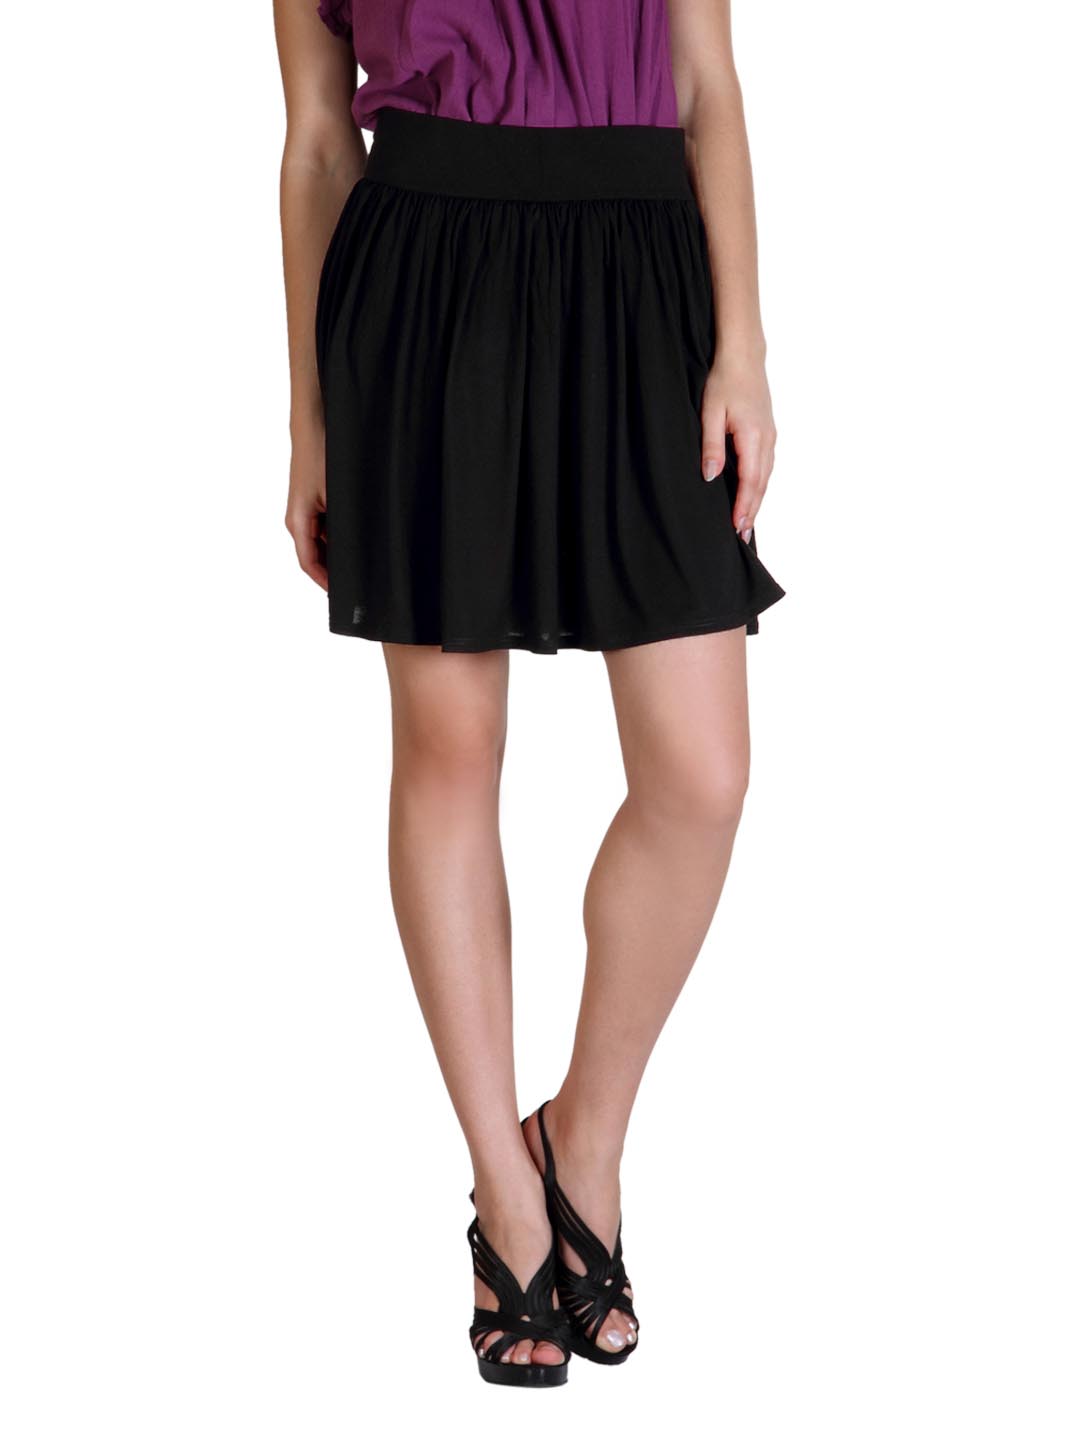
French Connection Women Black Skirt
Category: Apparel / Bottomwear / Skirts
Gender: Women
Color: Black
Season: Winter 2011
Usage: Casual